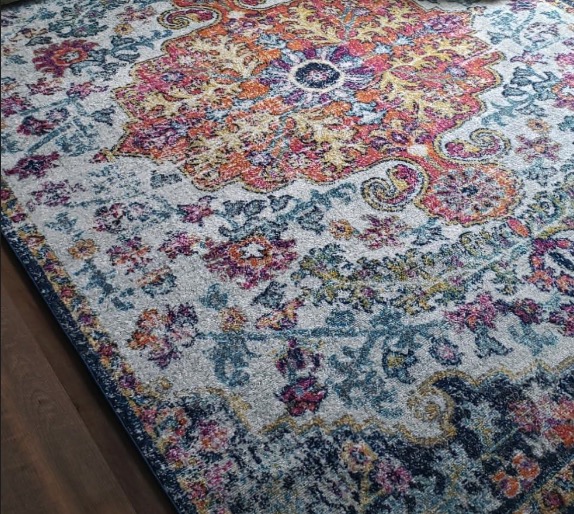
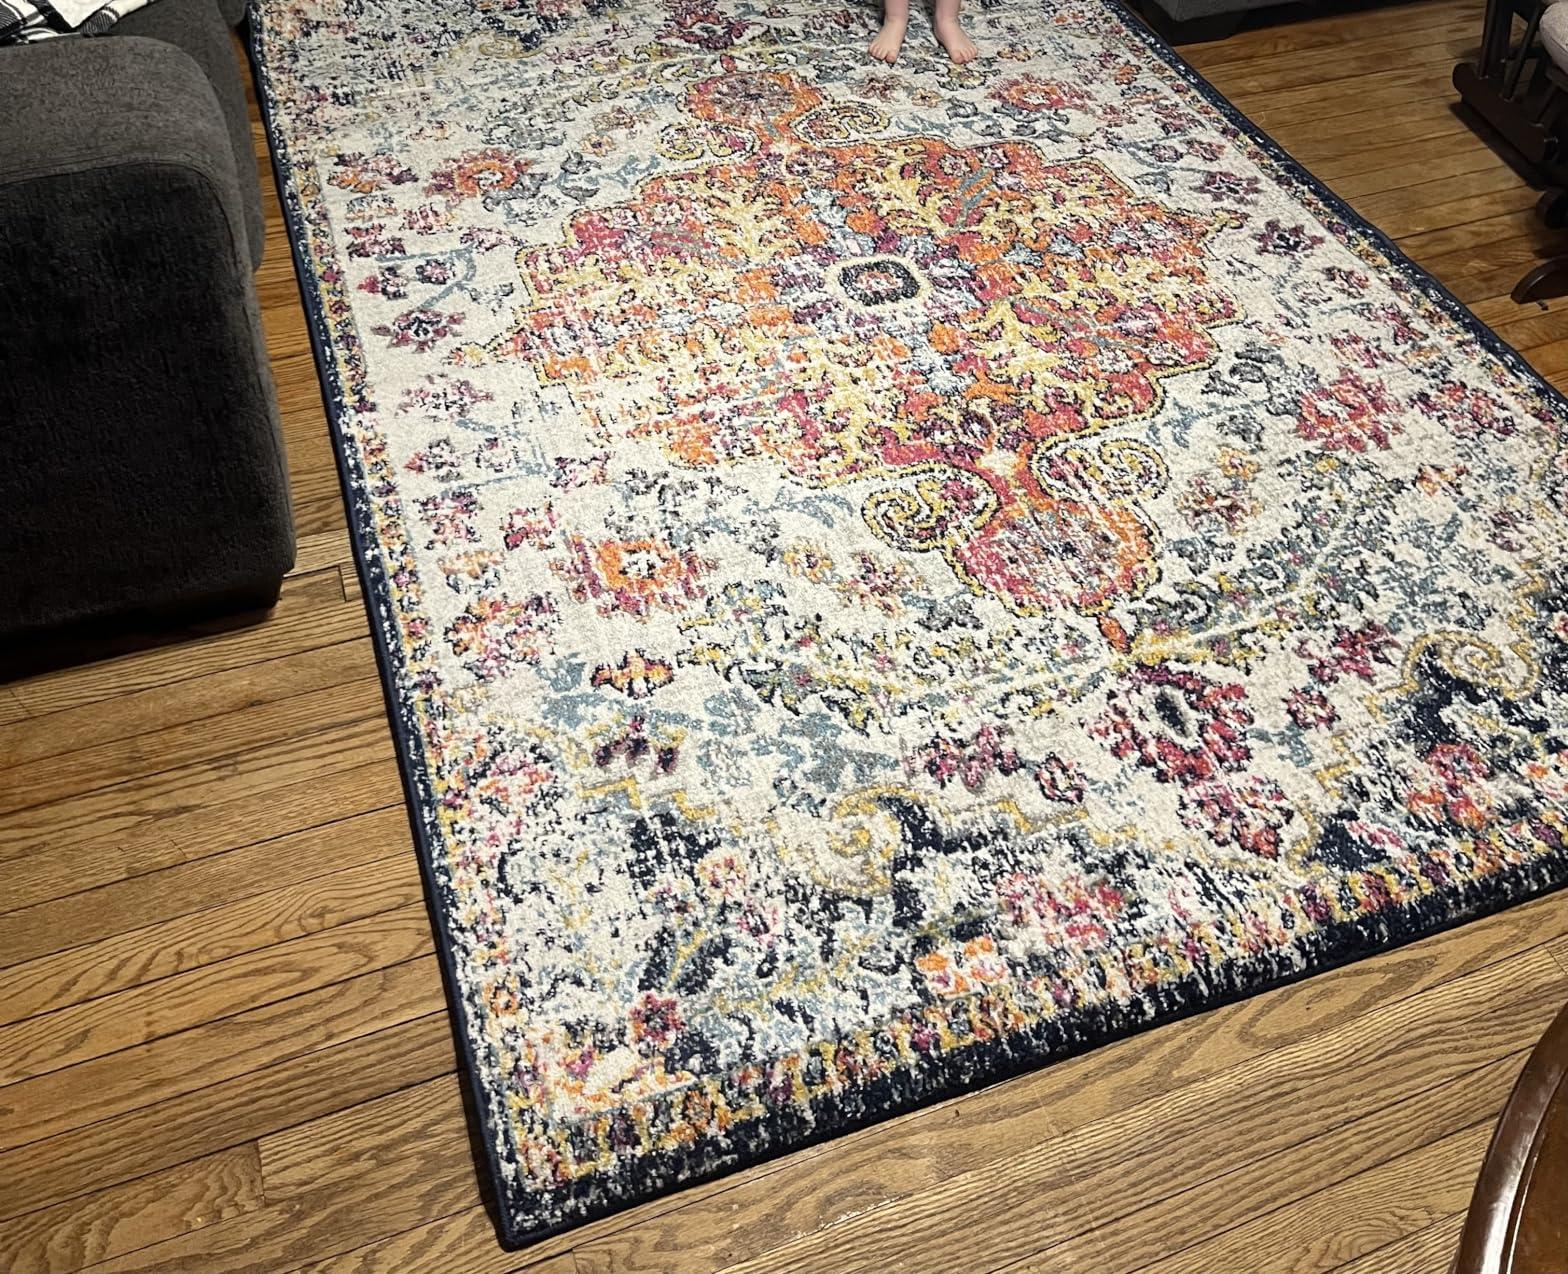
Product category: misc
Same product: yes